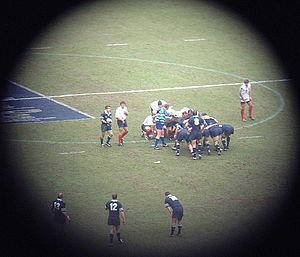
France - Écosse lors du Tournoi des VI Nations 2003 au Stade de France
Fabien Galthié, né le 20 mars 1969 à Cahors dans le Lot, est un joueur international français de rugby à XV, évoluant au poste de demi de mêlée au sein de l'effectif du Stade français après avoir quitté en 2001 l'US Colomiers où il effectue l'essentiel de sa carrière.
Cet article retrace les confrontations entre l'équipe d'Écosse et l'équipe de France en rugby à XV. Les deux équipes se sont affrontées à 97 reprises dont trois fois en Coupe du monde. Les Écossais ont remporté 38 victoires contre 55 pour les Français et quatre matches nuls. Depuis 2018, le Trophée Auld Alliance est mis en jeux lors des rencontres entre les deux nations dans le cadre du Tournoi des Six Nations.
Peter Leslie Marshall, né le 28 juillet 1955 à Sydney est un arbitre international australien de rugby à XV.
L'équipe d'Écosse de rugby à XV est l'équipe nationale qui représente l'Écosse dans les compétitions internationales majeures de rugby à XV, la Coupe du monde de rugby à XV et le Tournoi des Six Nations. La Scottish Rugby Union a la charge de gérer l'équipe d'Écosse de rugby à XV. Au 26 novembre 2018, elle occupe la septième place du classement des équipes nationales de rugby. Son meilleur classement mondial de tous les temps, cinquième, date de 2017.